Pilot (My So-Called Life)

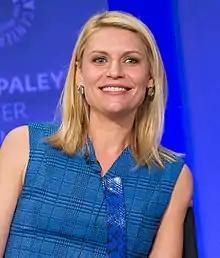
The performance of Claire Danes ("pictured") as Angela was critically acclaimed.

Emma Fraser and Julie Hammerle of "This Was TV" praised the episode, including the complex portrayal of Angela's parents and the device of the voiceovers. "The things that best sum up Angela and her melodramatic teen philosophy is the voiceover…as a device in the pilot it's one I am on board with." In addition, the pair praised Danes' performance—"Claire Danes is one of the best criers on TV, back then and now, and she isn't afraid to go to the full 'ugly' scrunched up crying face. Both the scene with Sharon in the bathroom and with Patty at the end kills me."